Nicholas Georgescu-Roegen

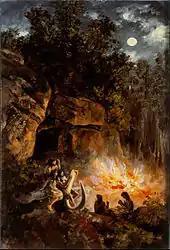
Prometheus I: The mastering of fire in the Palaeolithic Era.

Georgescu-Roegen argues that Daly's steady-state economy will provide no ecological salvation for mankind, especially not in the longer run. Due to the geologic fact that mineral ores are deposited and concentrated very unevenly in the crust of the earth, prospecting for and extraction of mineral resources will sooner or later be faced with the principle of diminishing returns, whereby extraction activities are pushed to still less accessible sites and still lower grades of ores. In the course of time, then, extraction costs and market prices of the incremental amount of resources will tend to increase. Eventually, all minerals will be exhausted, but the "economic" exhaustion will manifest itself long before the "physical" exhaustion provides the ultimate backstop for further activity: There will still be deposits of resources left in the crust, but the geologic concentration of these deposits will remain below the critical cutoff grade; hence, continued extraction will no longer pay off, and the market for these resources will then collapse. This long-term dynamics will work itself through any economic (sub-)system, regardless of the system's geographical location, its size and its state of development (whether a progressive, a steady or a declining state). In effect, the arguments advanced by Daly in support of his steady-state economy apply with even greater force in support of a declining-state economy, Georgescu-Roegen points out: When the overall purpose is to ration and stretch mineral resource use for as long time into the future as possible, zero economic growth is more desirable than growth is, true; but negative growth is better still! In this context, Georgescu-Roegen also criticises Daly for not specifying "at what levels" man-made capital and human population are to be kept constant in the steady-state.